Secret Queen Makers

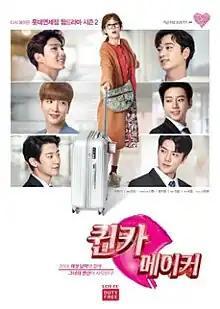
Promotional poster

Secret Queen Makers is a South Korean promotional web series produced for Lotte Duty Free Shop. It premiered online through Naver TV Cast and YouTube every Monday, Tuesday and Thursday starting from June 4 to June 19, 2018.